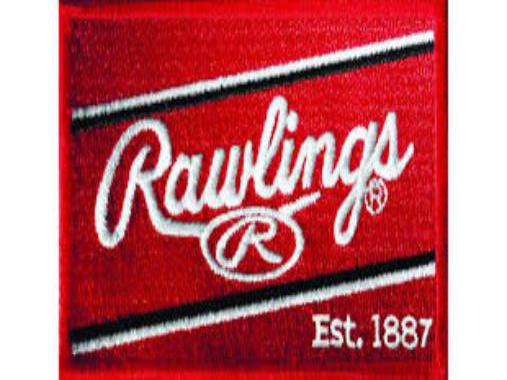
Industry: Sports